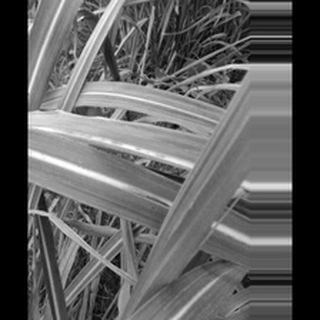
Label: sugarcane_red_rot